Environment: real
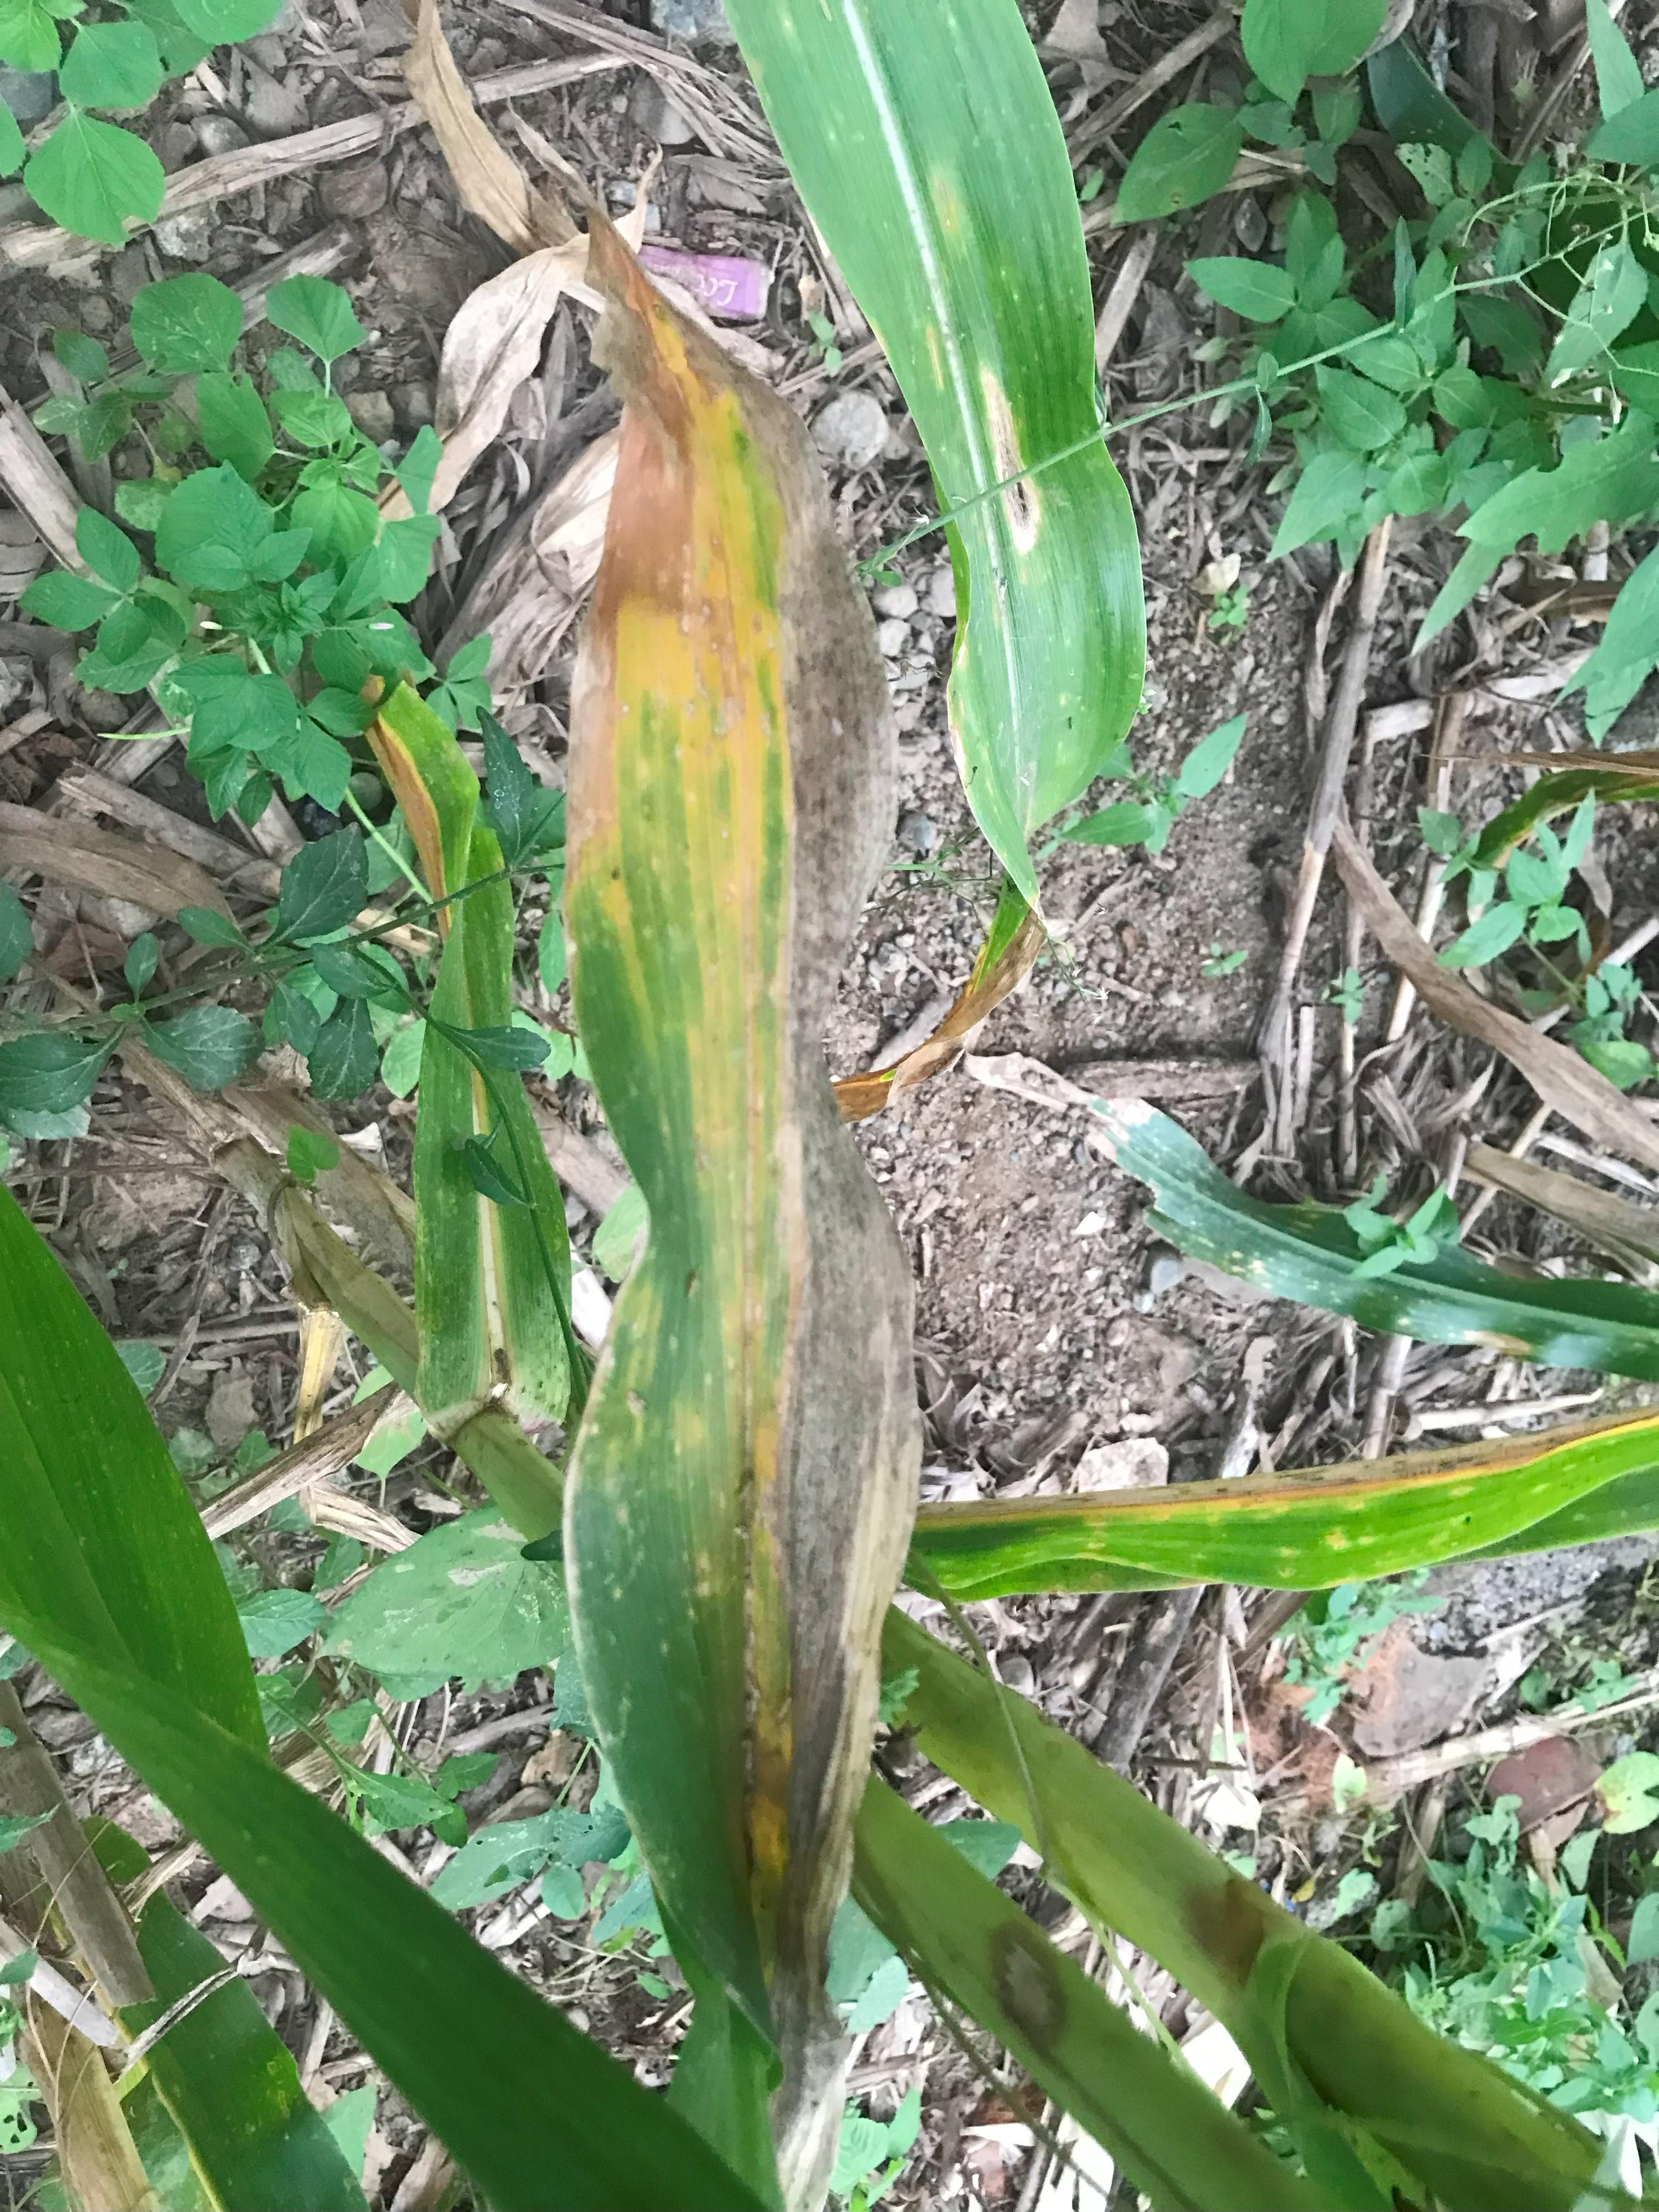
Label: nitrogen_deficiency